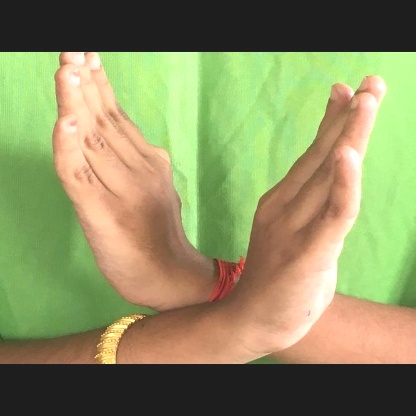
Mudra: Swastikam